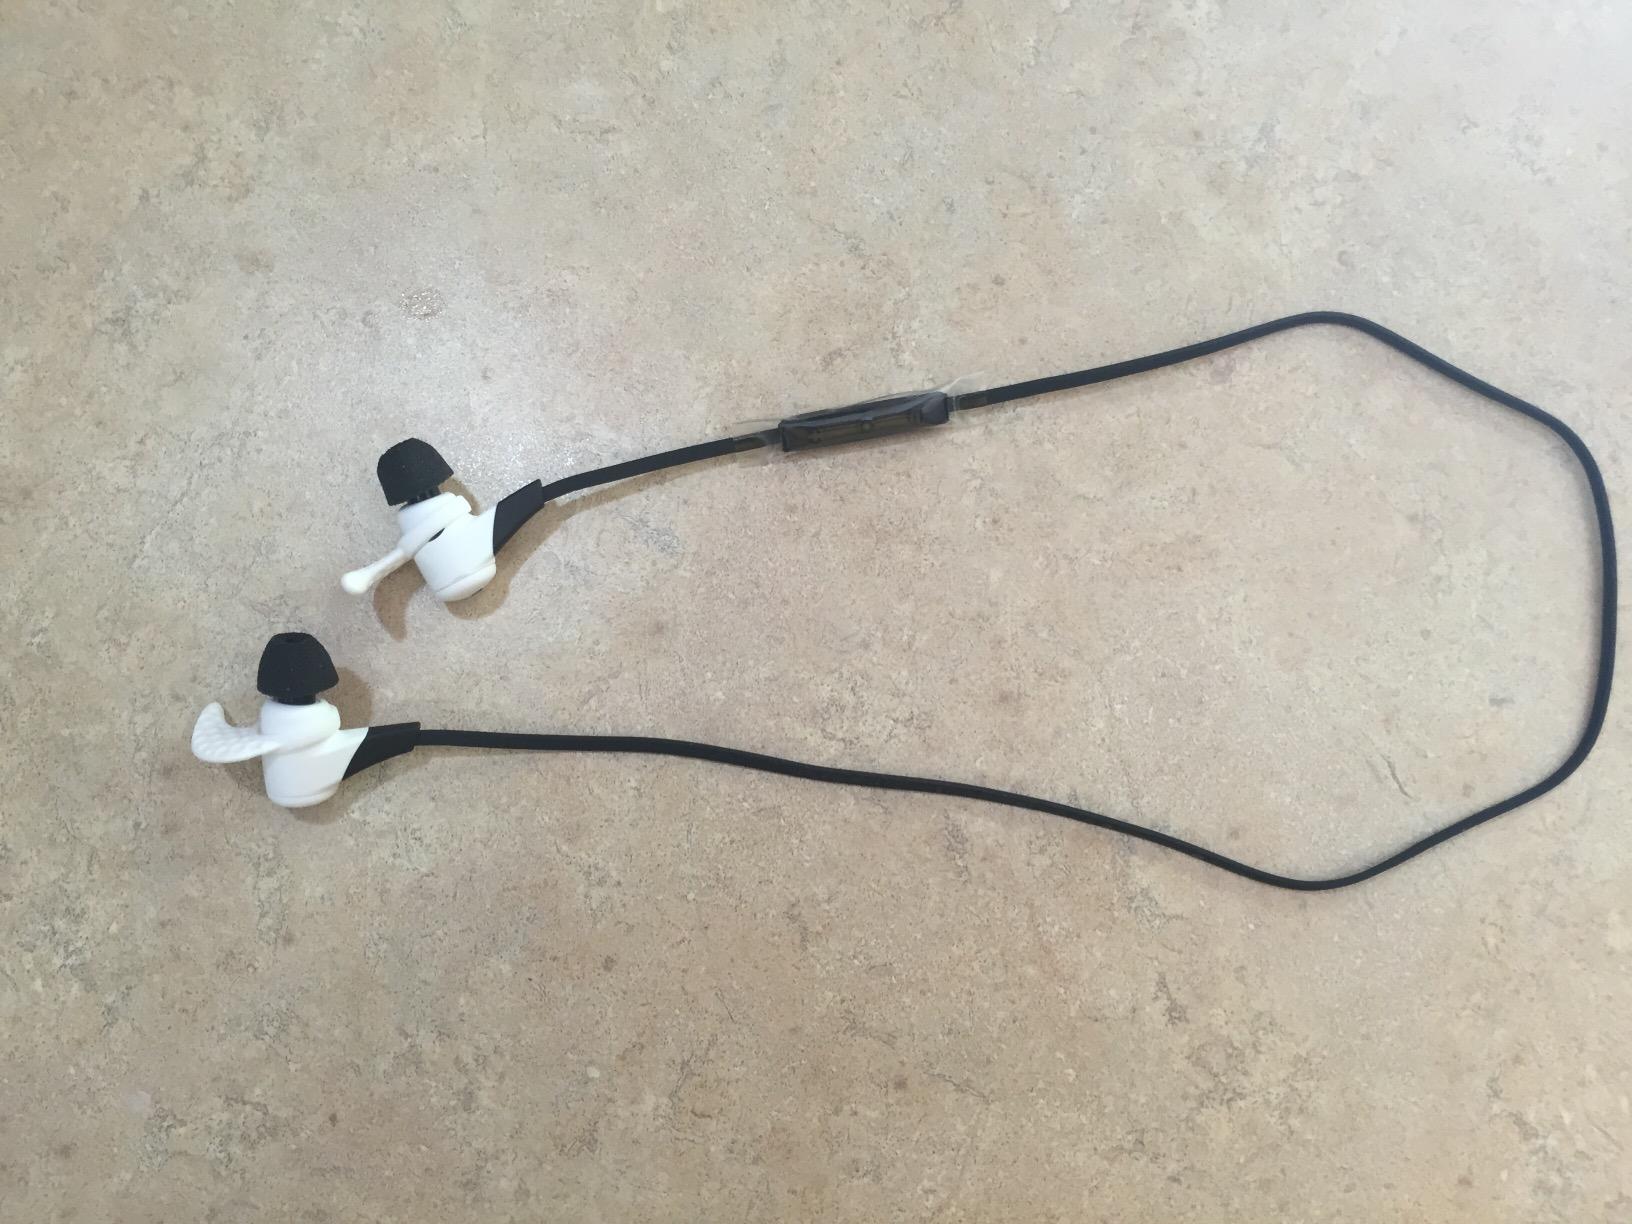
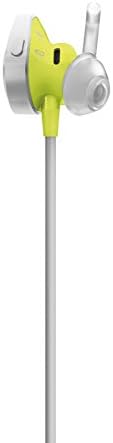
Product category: headphones
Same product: no